Iveco Trakker

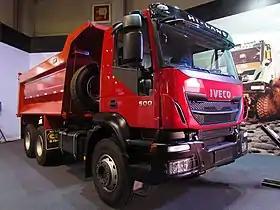

The Iveco Trakker was launched in 2004 as a replacement for the EuroTrakker as an off and on road heavy-duty product. The new model had exterior and interior improvements from the discontinued model, which also had the same Cursor engine with power figures ranging from 310 to 480 hp.